Jesús Ochoa (actor)

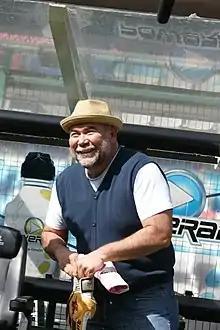
Ochoa in 2008

Ochoa was born in Ures, Sonora, Mexico, the son of Manuel Ochoa Martínez and María Cruz Domínguez de Ochoa. At fourteen, he moved to Hermosillo to continue his studies at Normal del Estado.